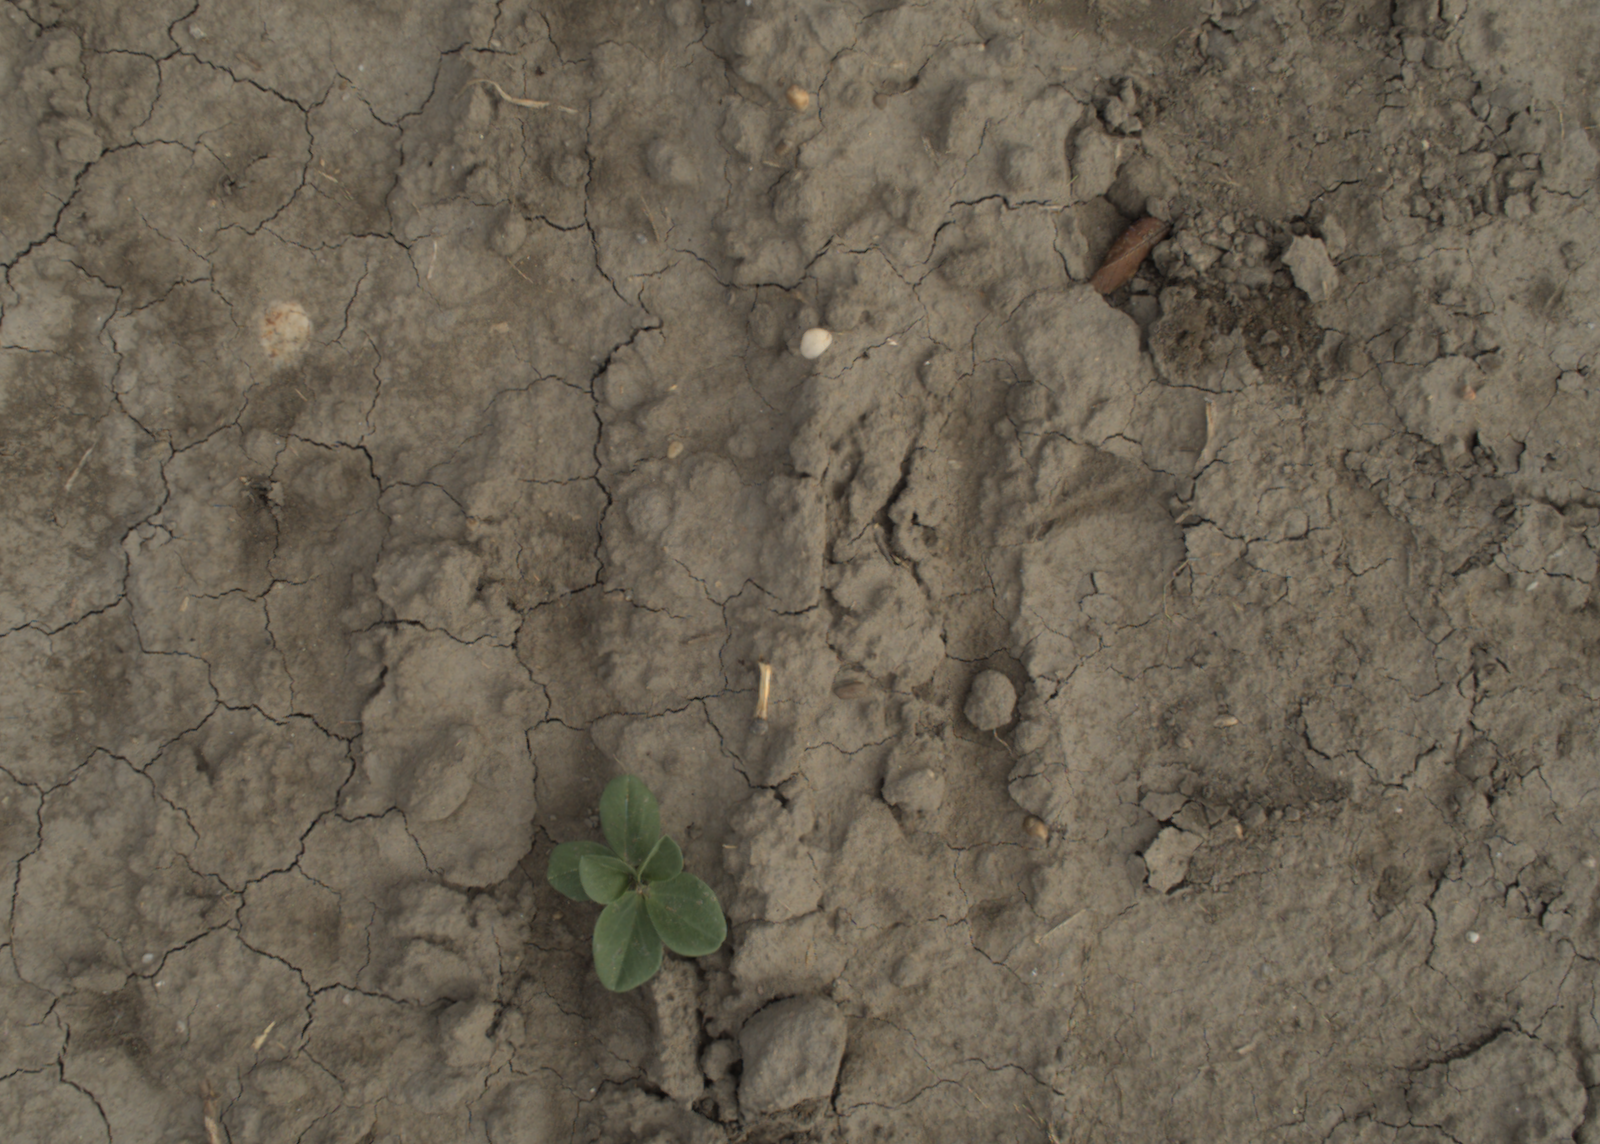
Capture date: 21.09.2021 10:48:25
Weather: mixed
Wind: light
Seeding date: 02.09.2021
Plant canopy height (mm): 962